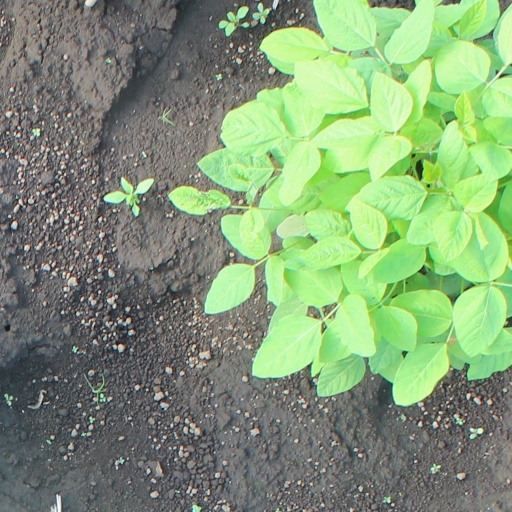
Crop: soybean